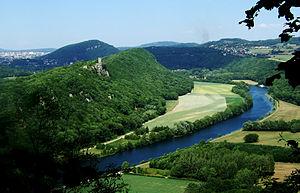
Vue de la Tour médiévale de Montferrand-le-Château surplombant la rivière du Doubs. A l'horizon à gauche: la ville de Besançon, préfecture du département du Doubs.
Montferrand-le-Château est une commune française située dans le département du Doubs, en région Bourgogne-Franche-Comté.
Les fortifications de Montferrand-le-Château, sont situées à Montferrand-le-Château, dans le département français du Doubs.